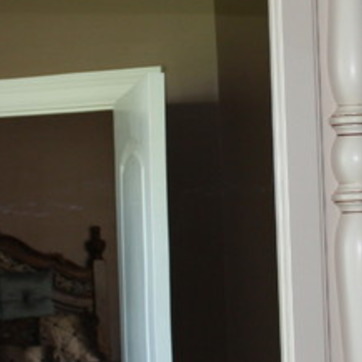
Material: mirror